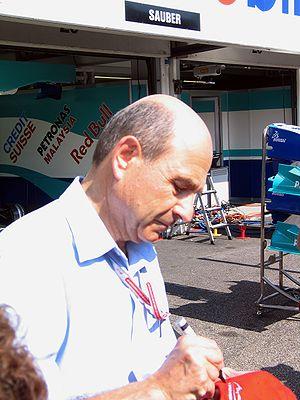
Peter Sauber, né le 13 octobre 1943 à Zurich, est une personnalité suisse du sport automobile. Il est surtout connu pour avoir fondé et dirigé l'écurie Sauber, active dans le championnat du monde des voitures de sport puis dans le championnat du monde de Formule 1.
Sauber AG, également engagée sous les dénominations PP Sauber ou Sauber F1 Team, est une écurie de course automobile fondée par Peter Sauber et basée à Hinwil en Suisse. Après de multiples succès en Championnat du monde des voitures de sport, l'écurie Sauber a participé au championnat du monde de Formule 1 de 1993 à 2005.